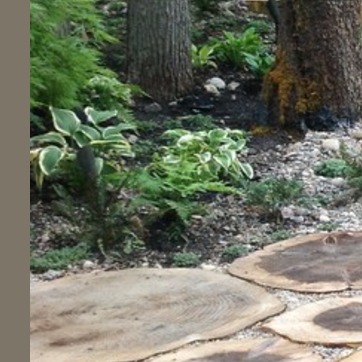
Material: foliage